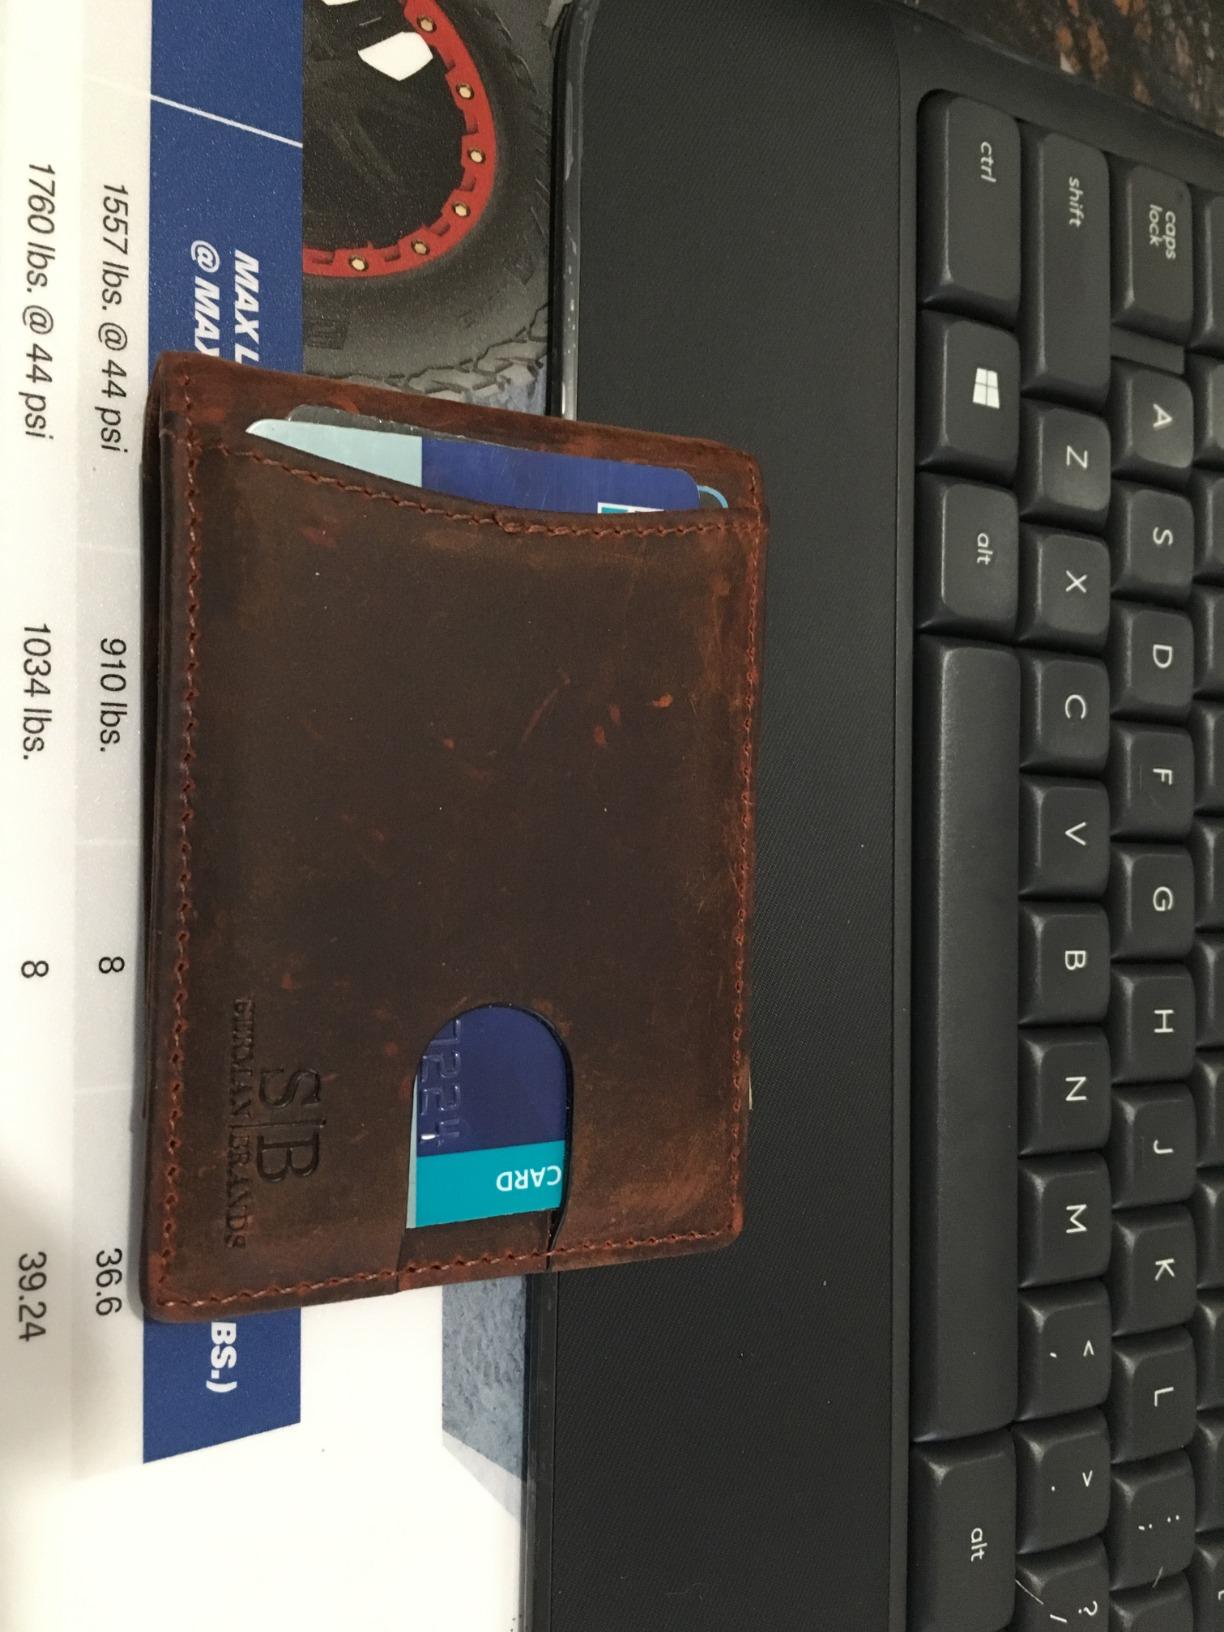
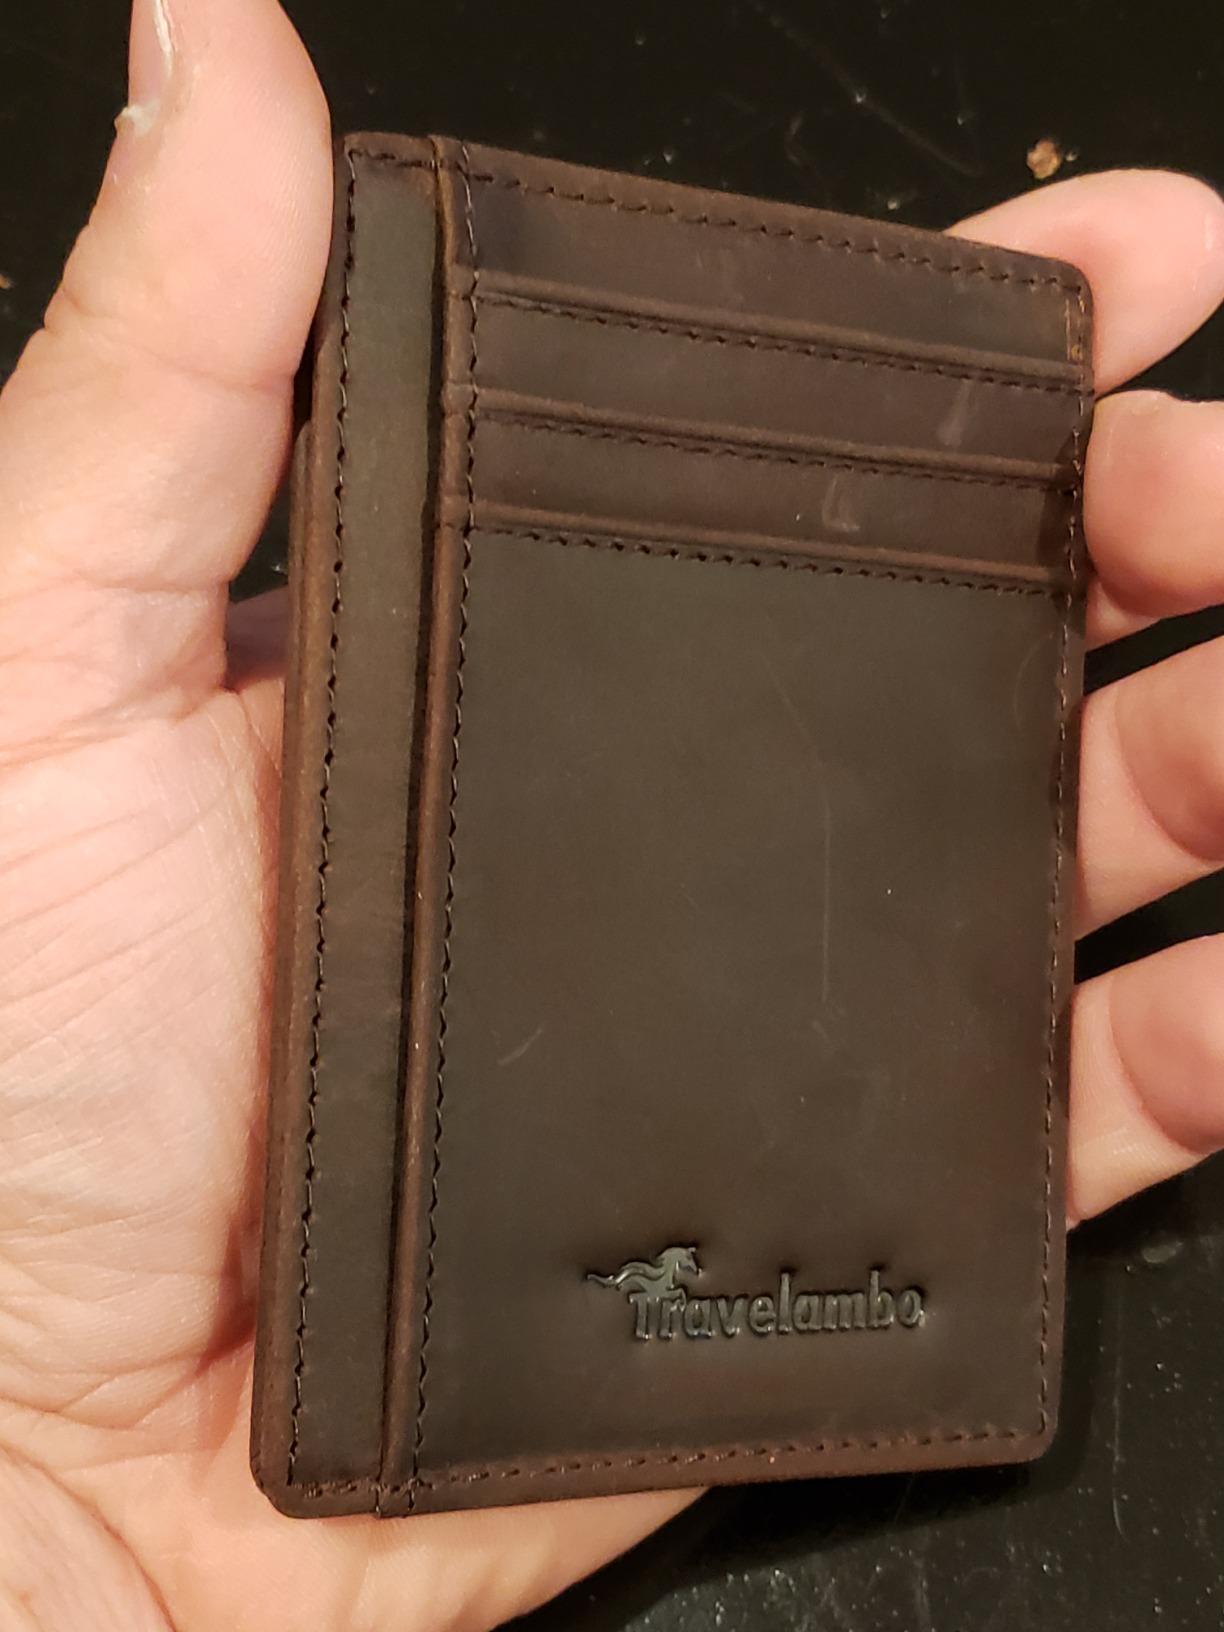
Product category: accessories_wallet
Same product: no